Physical (Olivia Newton-John song)

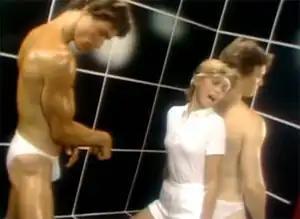
The controversial music video that was released to promote the single featured Newton-John in a gym with well-built men in the last half. Some of the scenes have sexual subtext, such as the shower scene or when Newton-John rubs herself on the men.

The accompanying music video for "Physical", directed by Brian Grant, features Newton-John in a tight leotard trying to make several overweight men lose weight. The men fail comically and Newton-John leaves the room to take a shower. When the men work out on their own, they suddenly transform into muscular, attractive men. A stylistic shot shows one muscular man glancing at his overweight self in a mirror. Newton-John is shocked when she returns and starts to flirt with them. Two of the men secretly go out, holding hands, implying they are gay. This surprises Newton-John, as does the sight of two more of the men leaving with their arms around each other. Finally, she finds that the last of the overweight men is heterosexual and they go off to play tennis together.